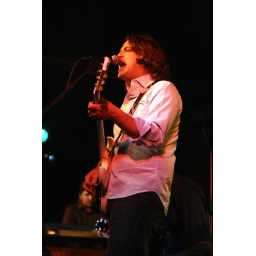
ac newman and the broken west at the black cat in DC on 3/18